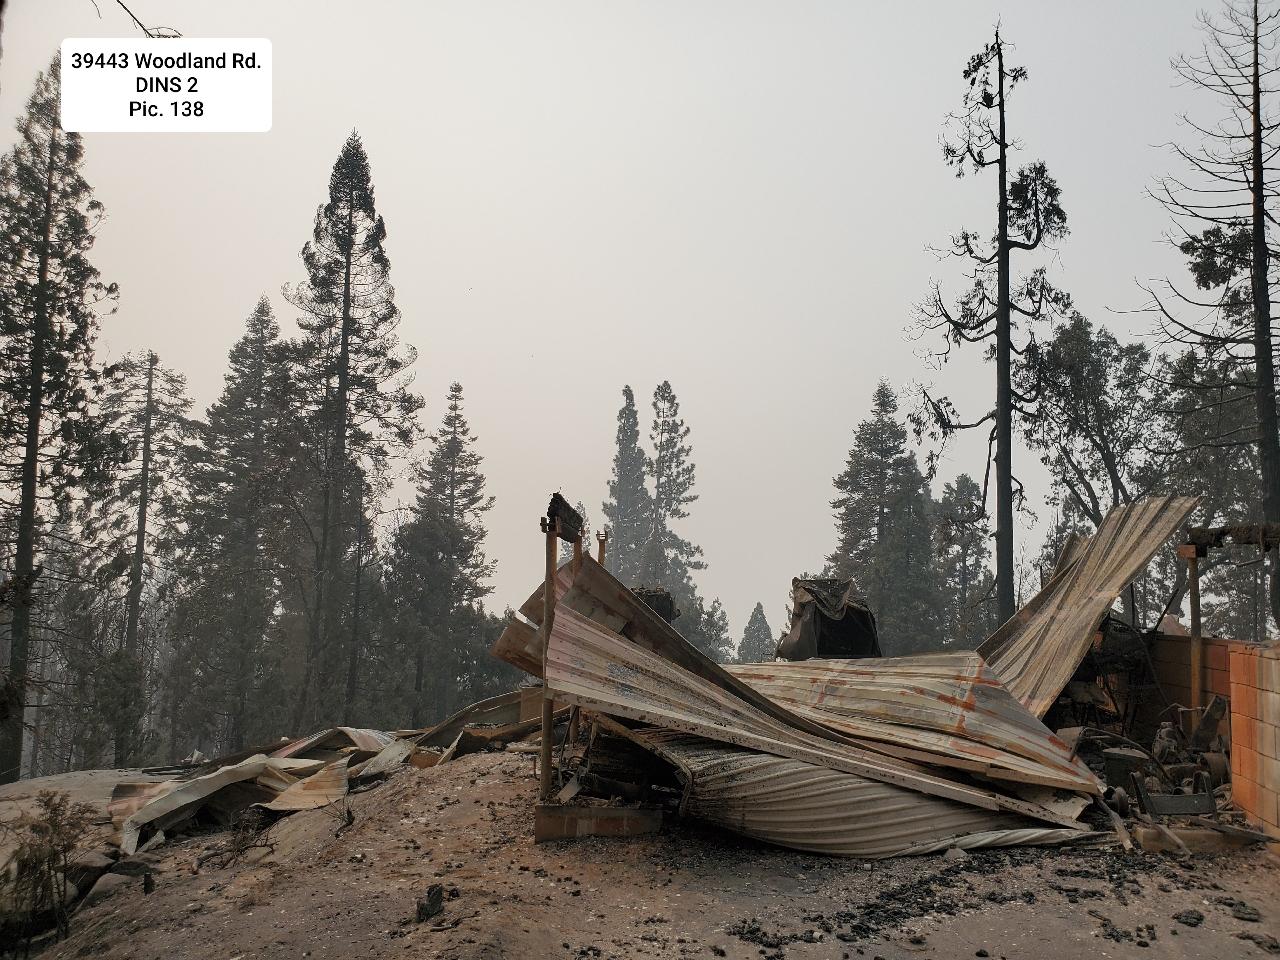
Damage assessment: destroyed